Secrets of Haunted House

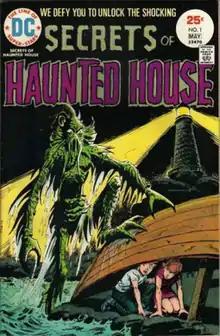
"Secrets of Haunted House" #1 (April–May 1975), art by Luis Dominguez.

Secrets of Haunted House was a horror-suspense comics anthology series published by American company DC Comics from 1975 to 1978 and 1979 to 1982.